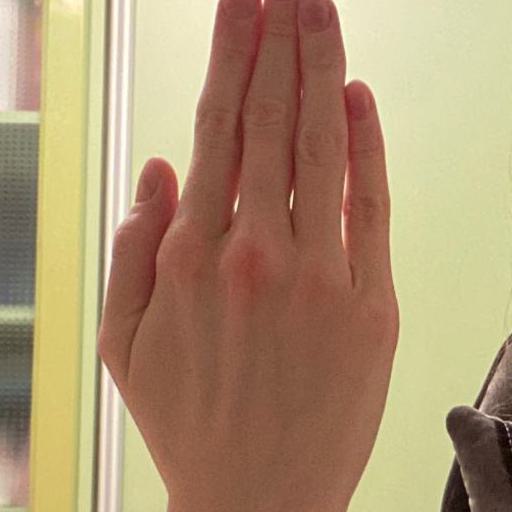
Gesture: stop_inverted